Suspects in Love

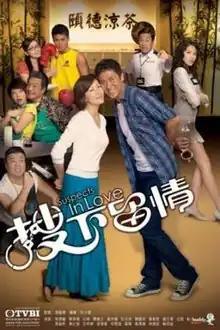
Official poster

In order to rescue her best friend Coco Kam (Lau Yuk Chui), masseuse Cheng Siu-Yan (Flora Chan) is embroiled in a triad murder case. Misconceiving that she has killed someone, Yan hides away from the police and gangsters by reluctantly returning to her long-separated father Cheng Tsun-Cheong (Shek Sau).